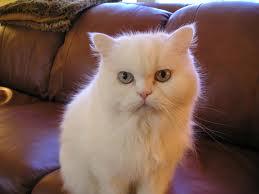
Breed: Persian